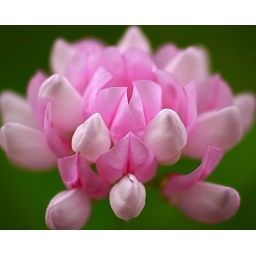
A sweet pink wild posey I spotted while hiking in Wisconsin.